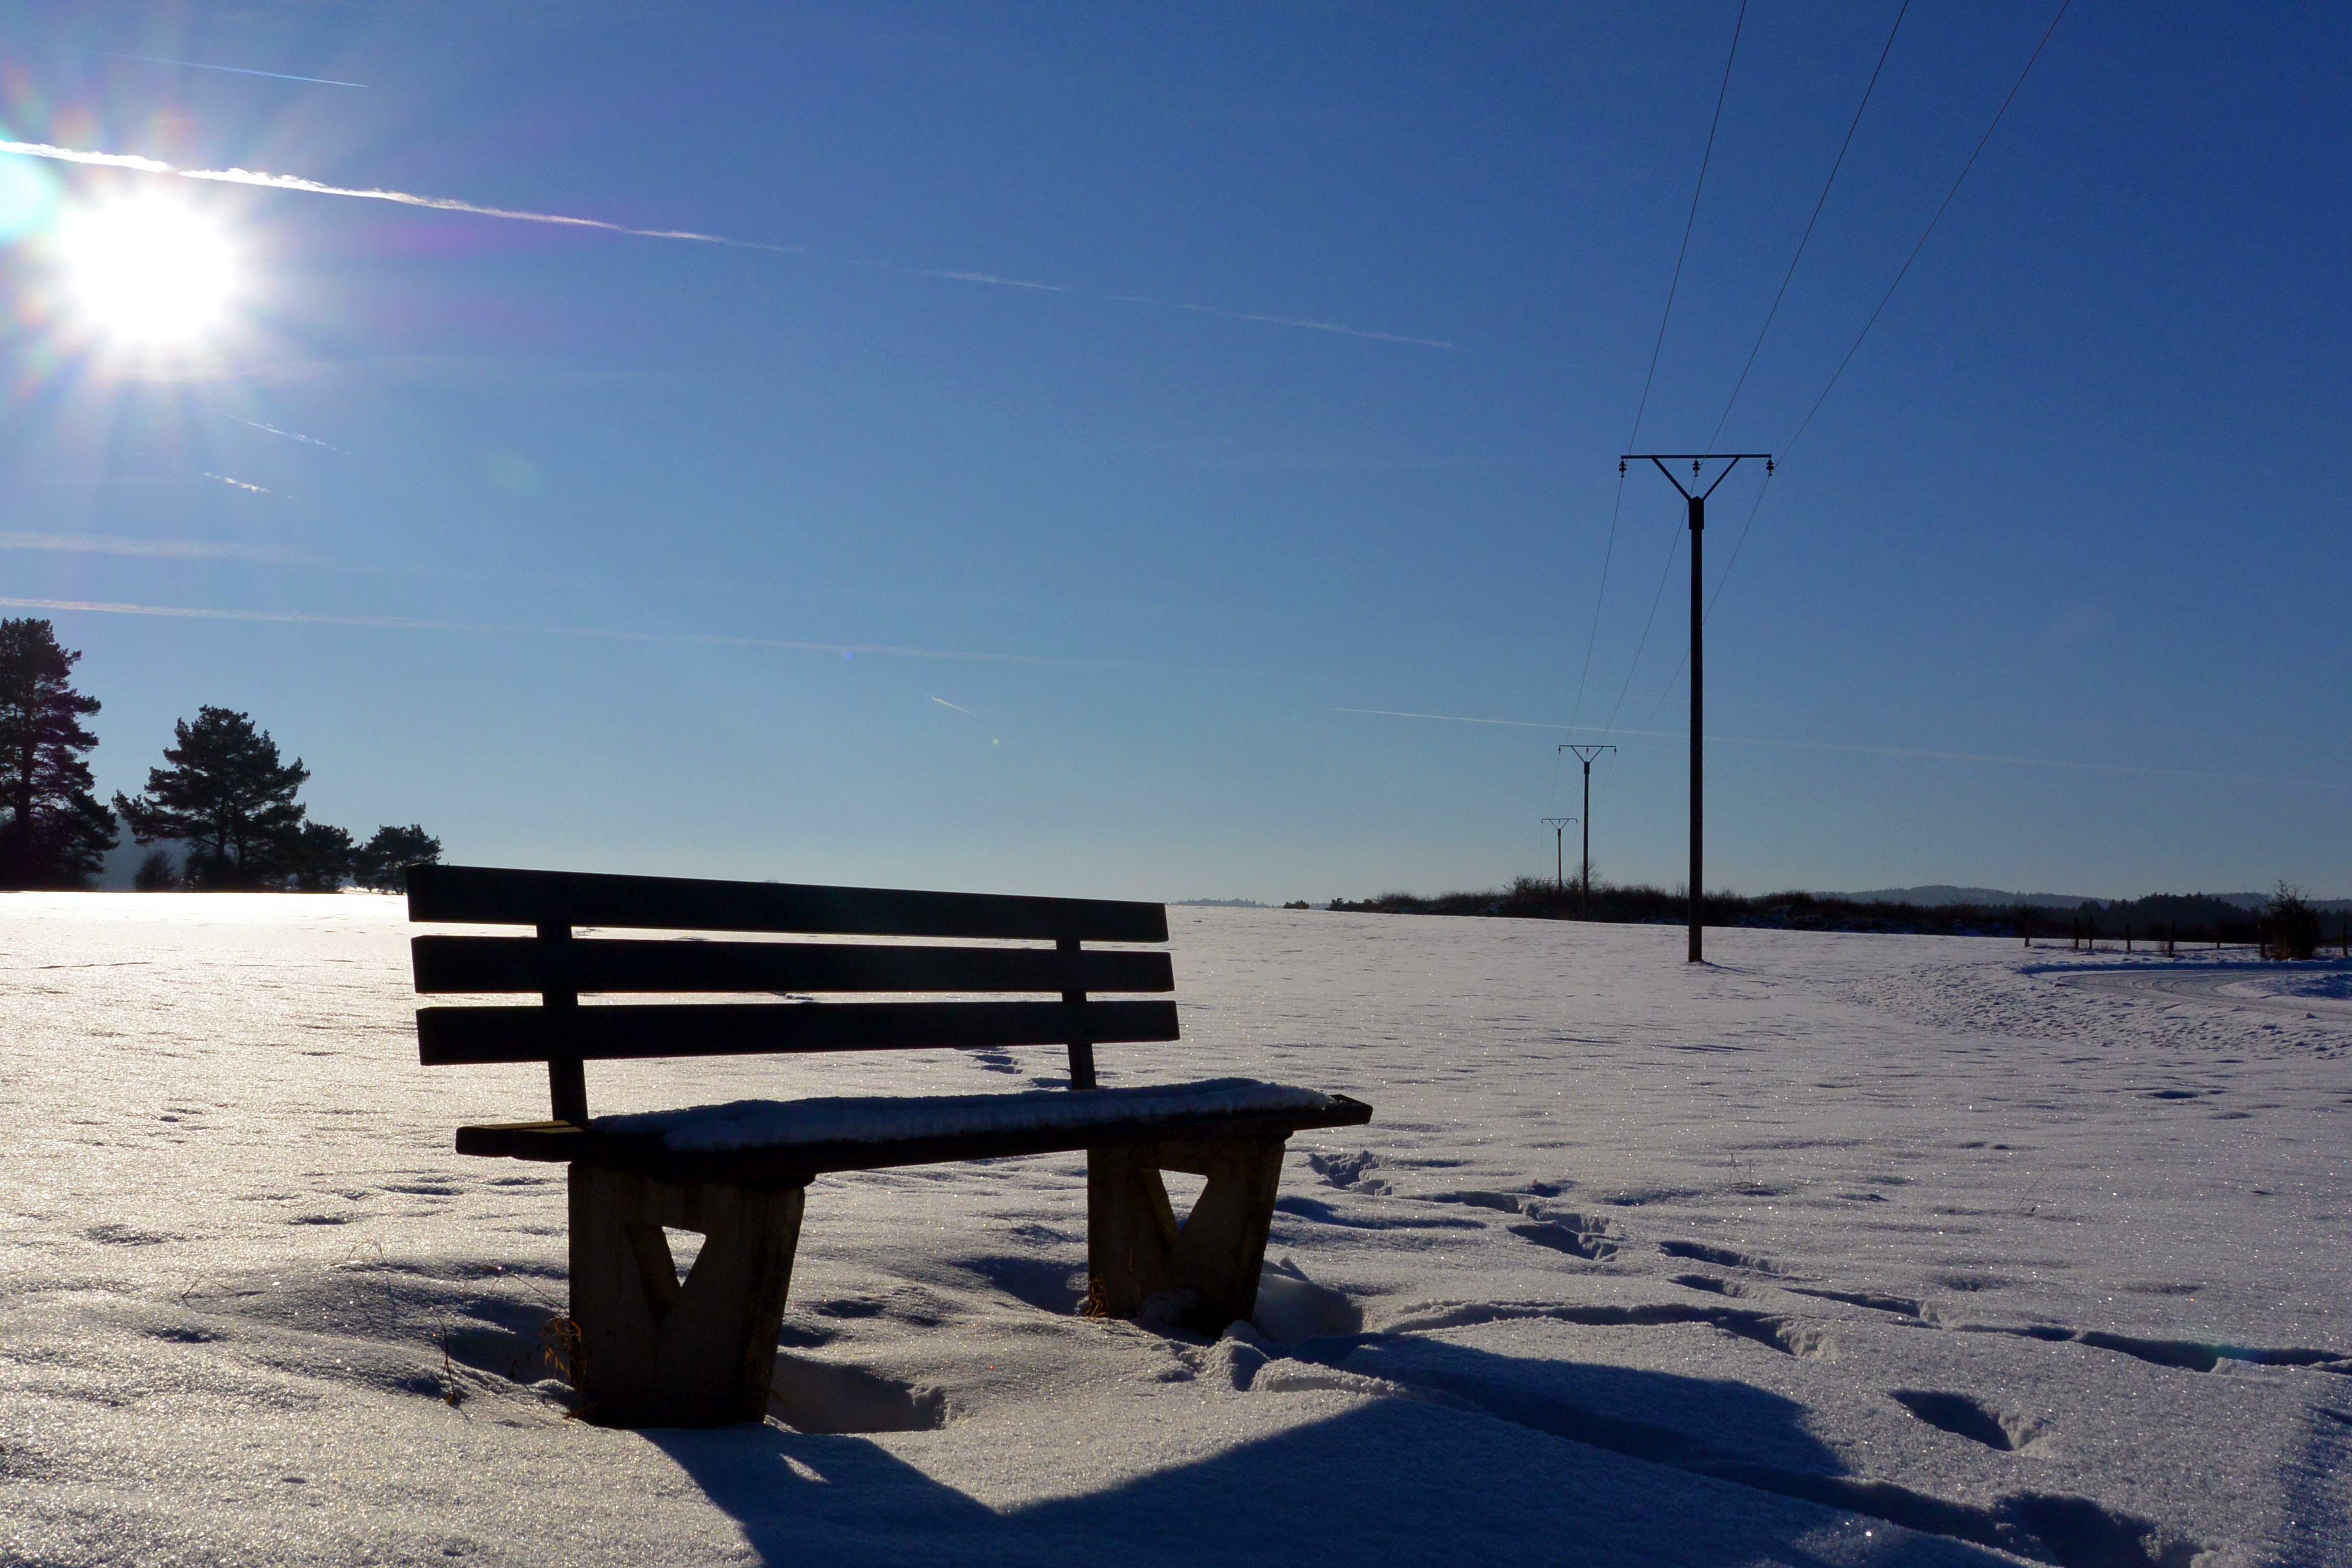
beach, landscape, sea, nature, snow, cold, winter, dock, sun, white, shore, frost, walkway, evening, weather, snowy, frozen, furniture, bank, rays, shape, wintry, winter magic, back light, winter time